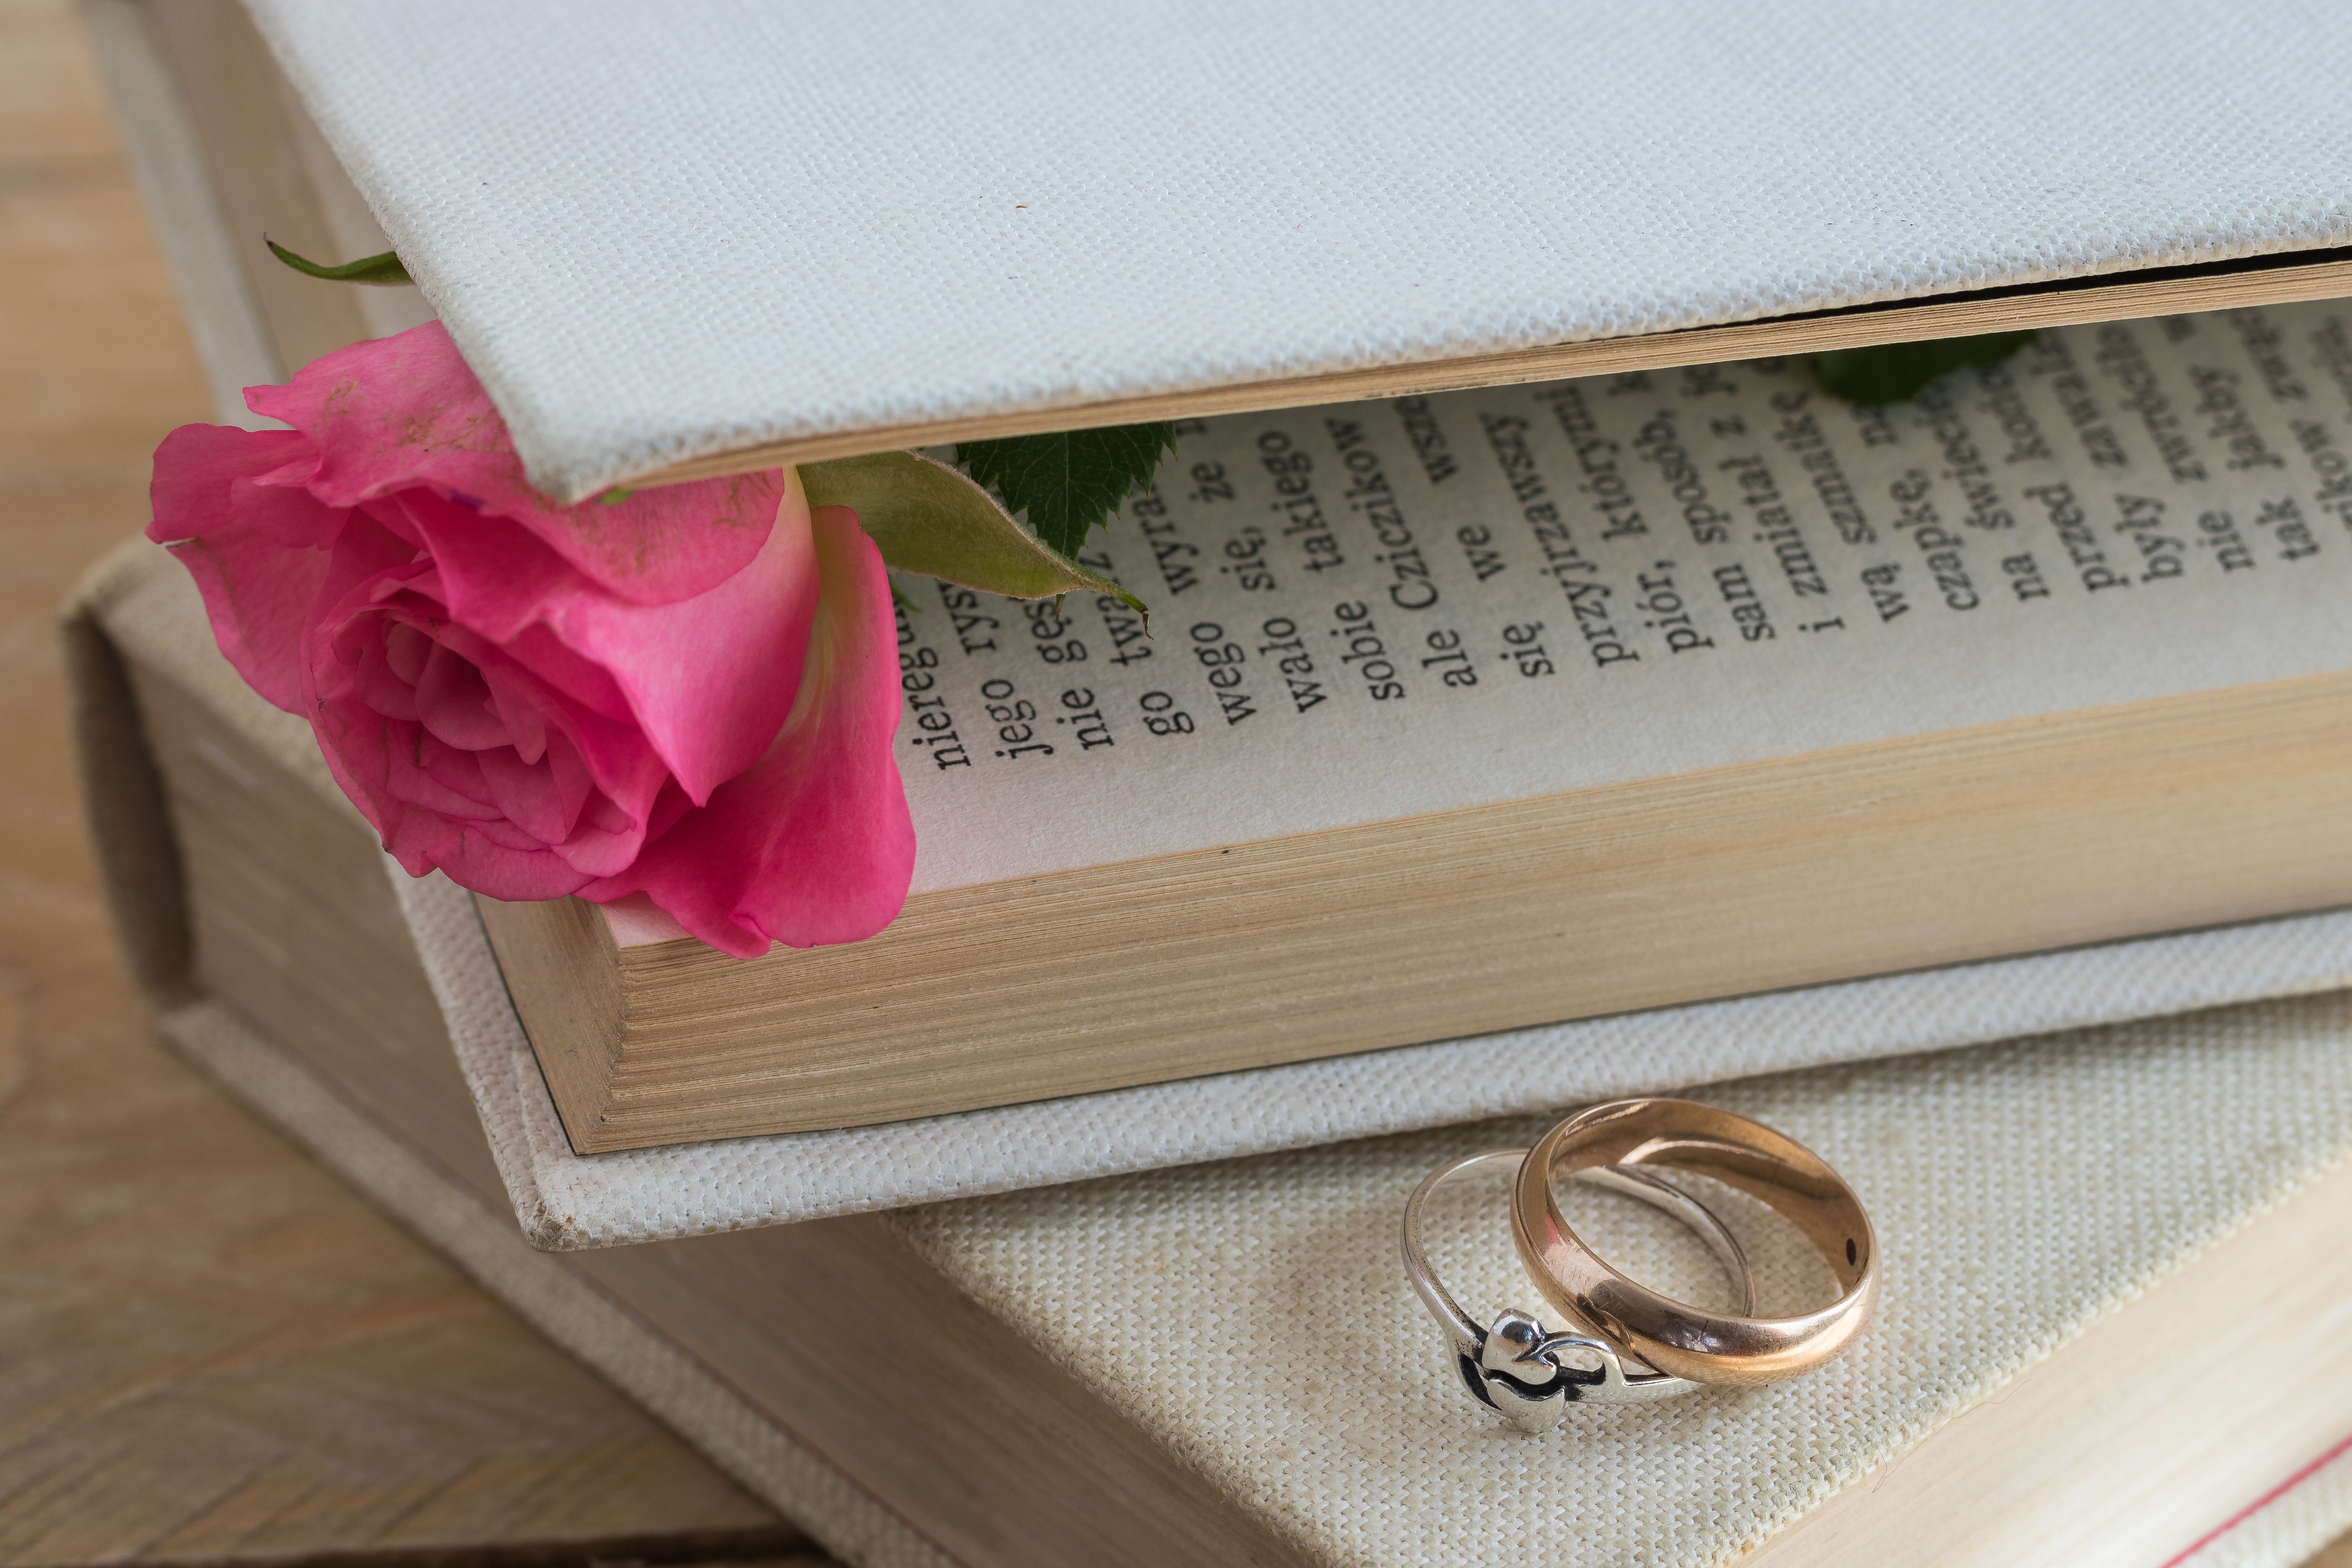
book, ring, love, rose, romantic, pink, paper, old book, wedding ring, textile, art, love story, the ceremony, canvas artwork